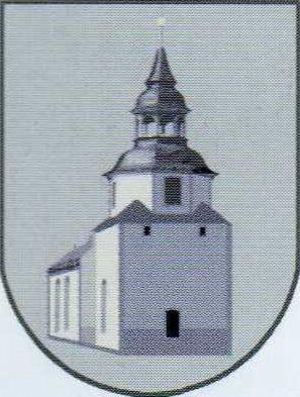
Heyersdorf est une commune allemande de l'est du land de Thuringe située dans l'arrondissement du Pays-d'Altenbourg.